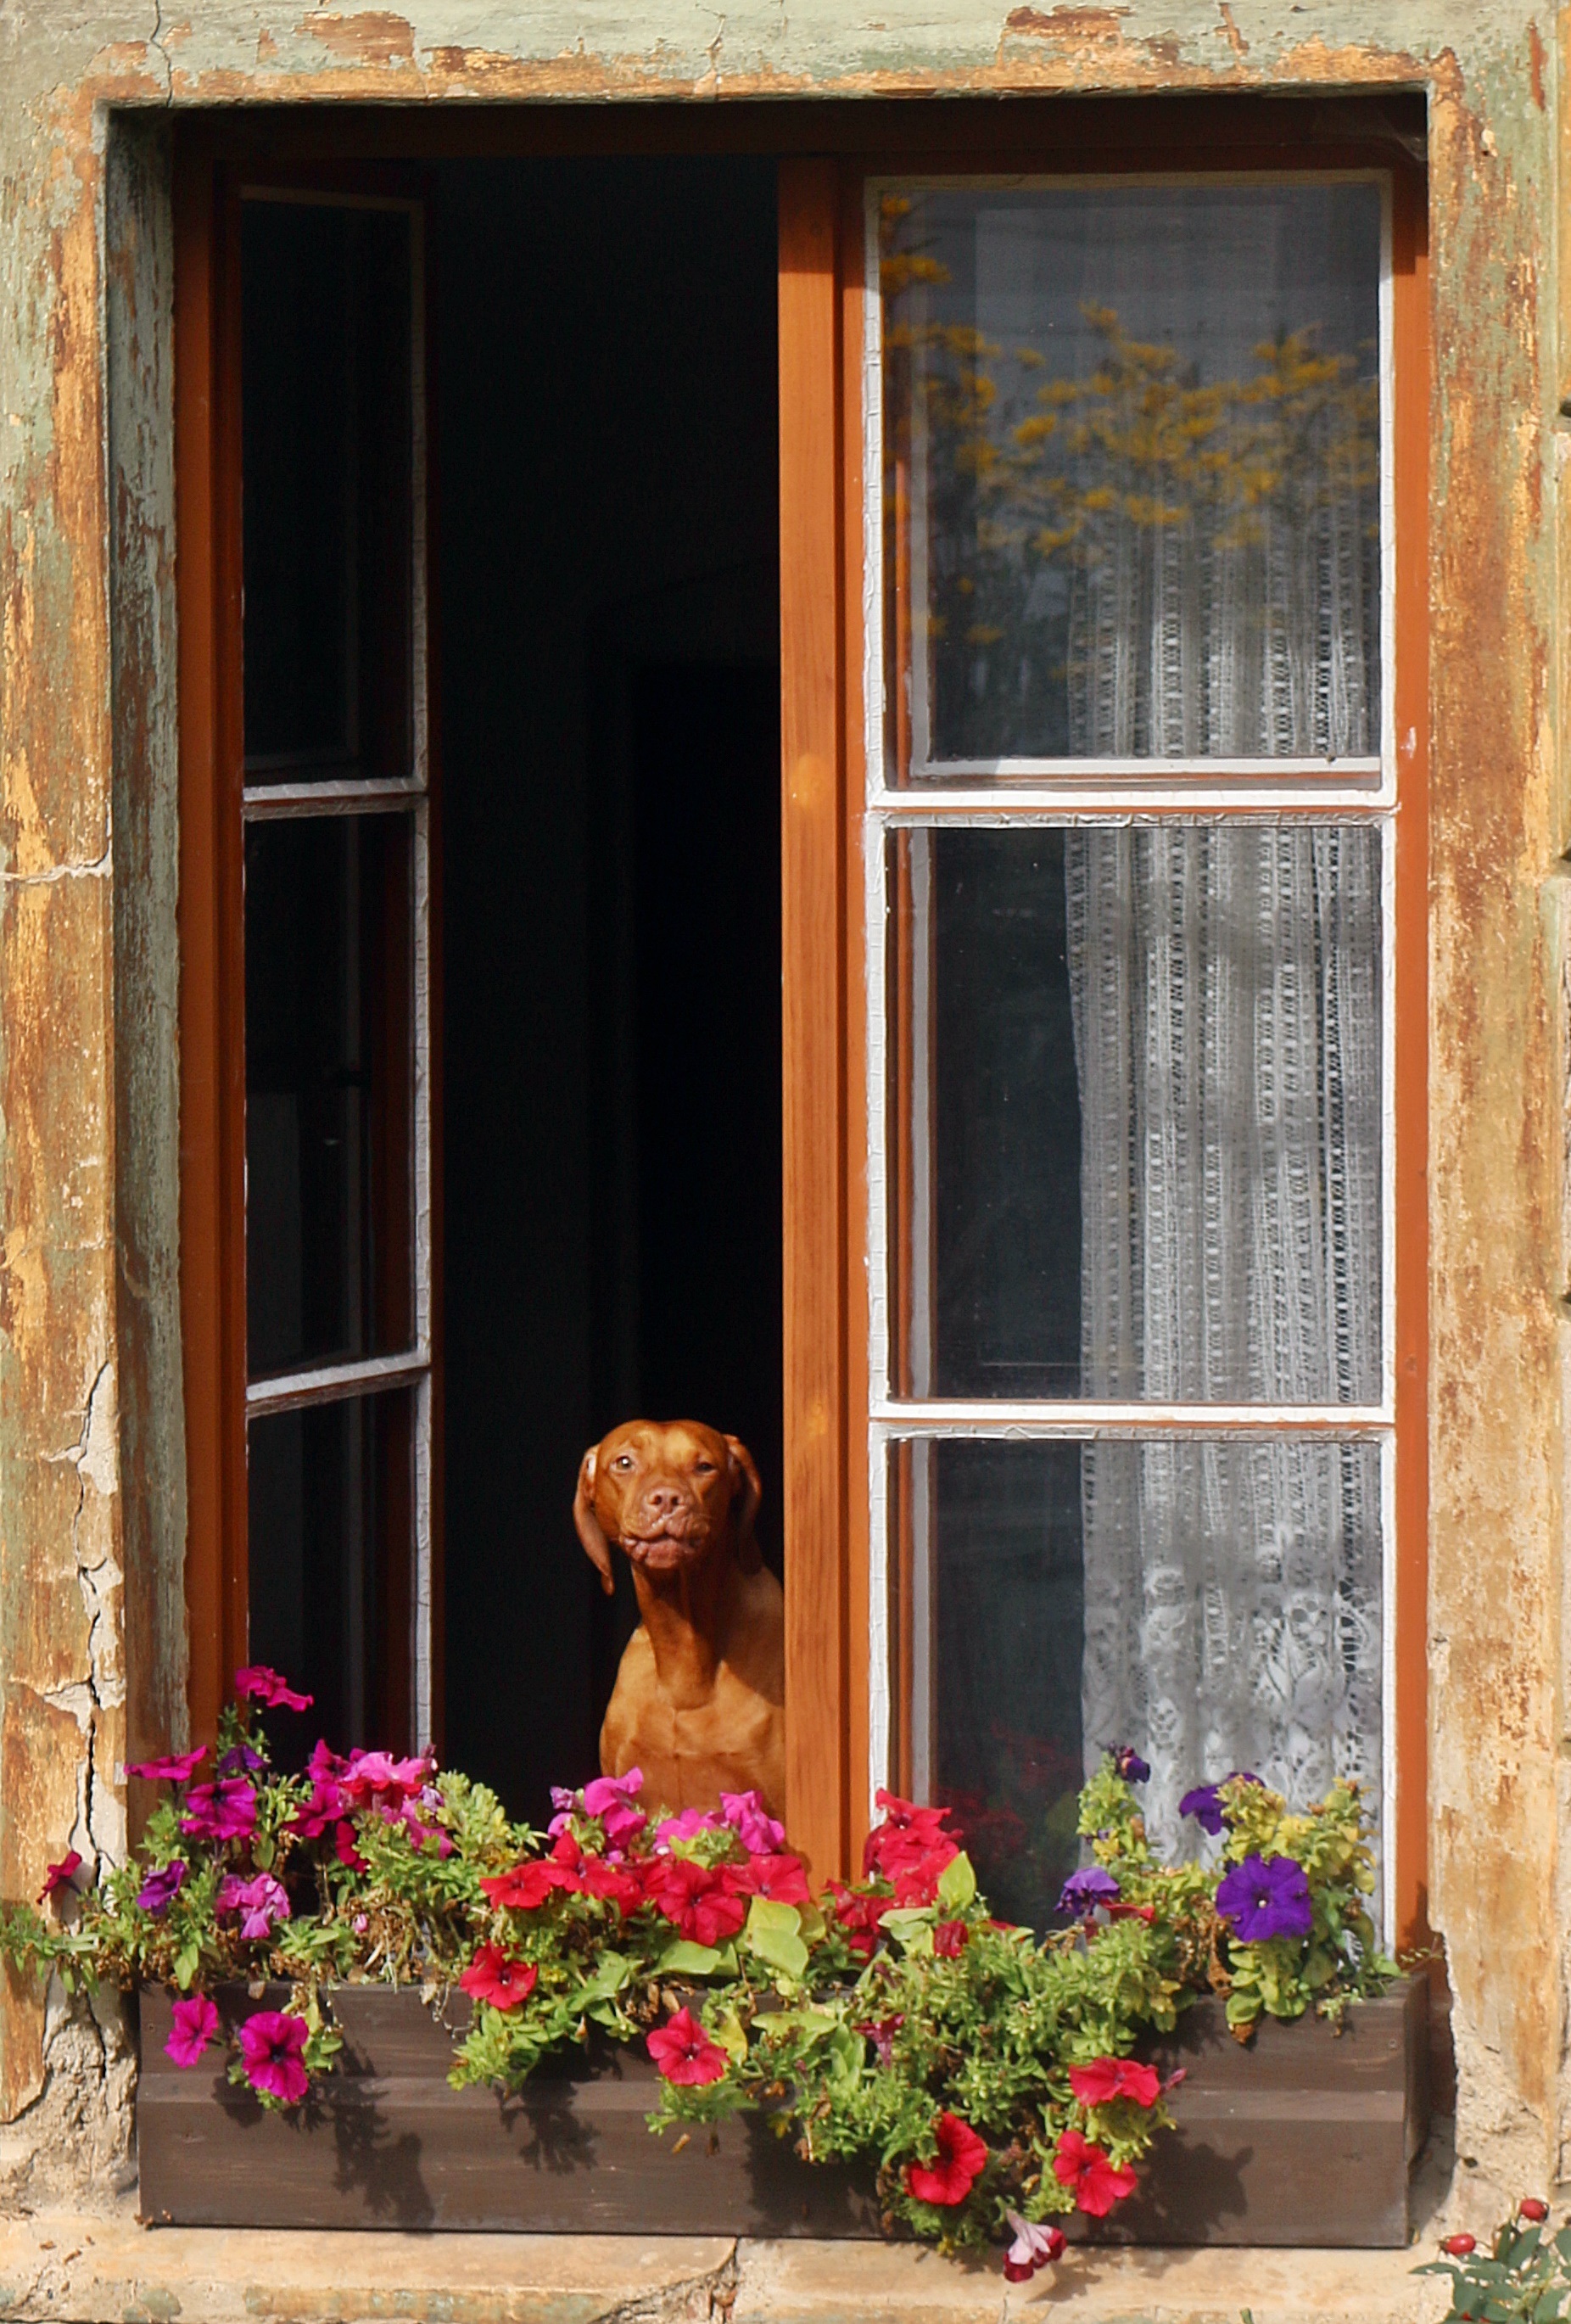
wood, window, old, home, dog, shed, porch, balcony, cottage, backyard, facade, door, interior design, hunting dog, age, mood, old dog, tooth of time, dog without teeth, toothless dog, window covering, outdoor structure, sash window